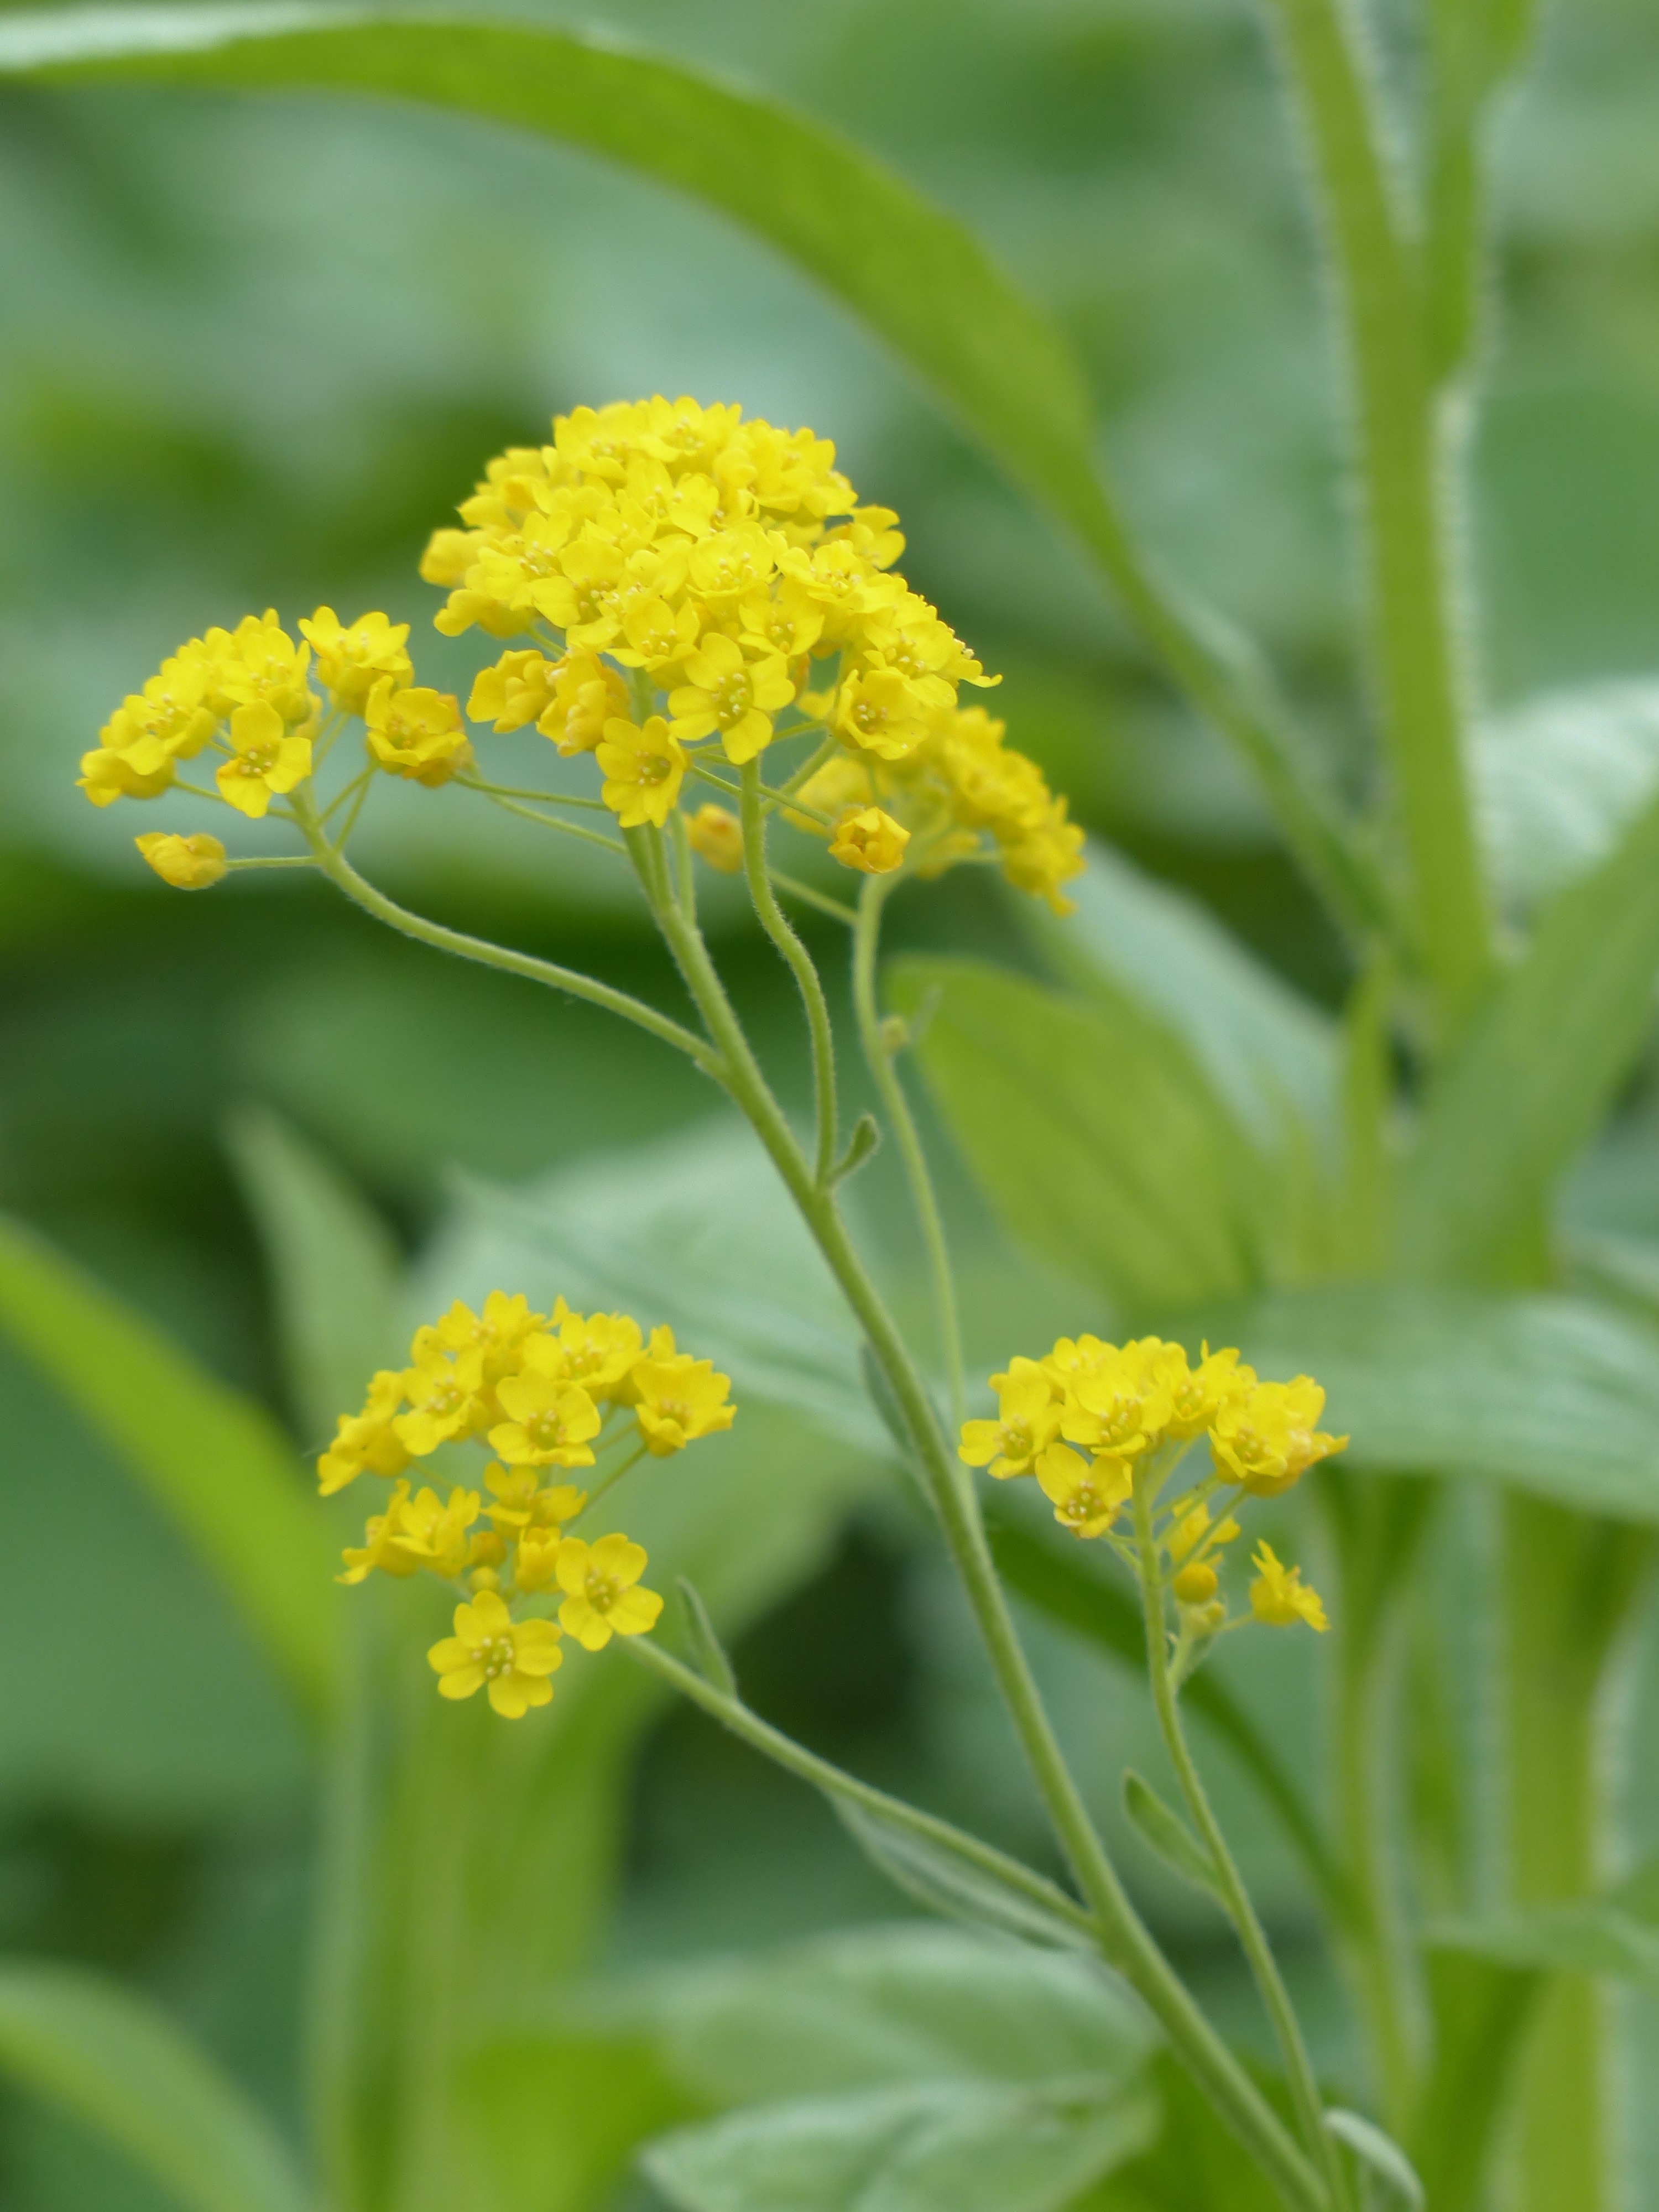
plant, prairie, flower, golden, herb, produce, yellow, wildflower, flowers, mustard, brassica, yarrow, brassicaceae, bright yellow, tansy, golden yellow, flowering plant, daisy family, subshrub, cruciferous plant, annual plant, common tansy, land plant, alyssum, stone herb, alyssum saxatile, aurinia, rock steinkraut, golden steinkraut